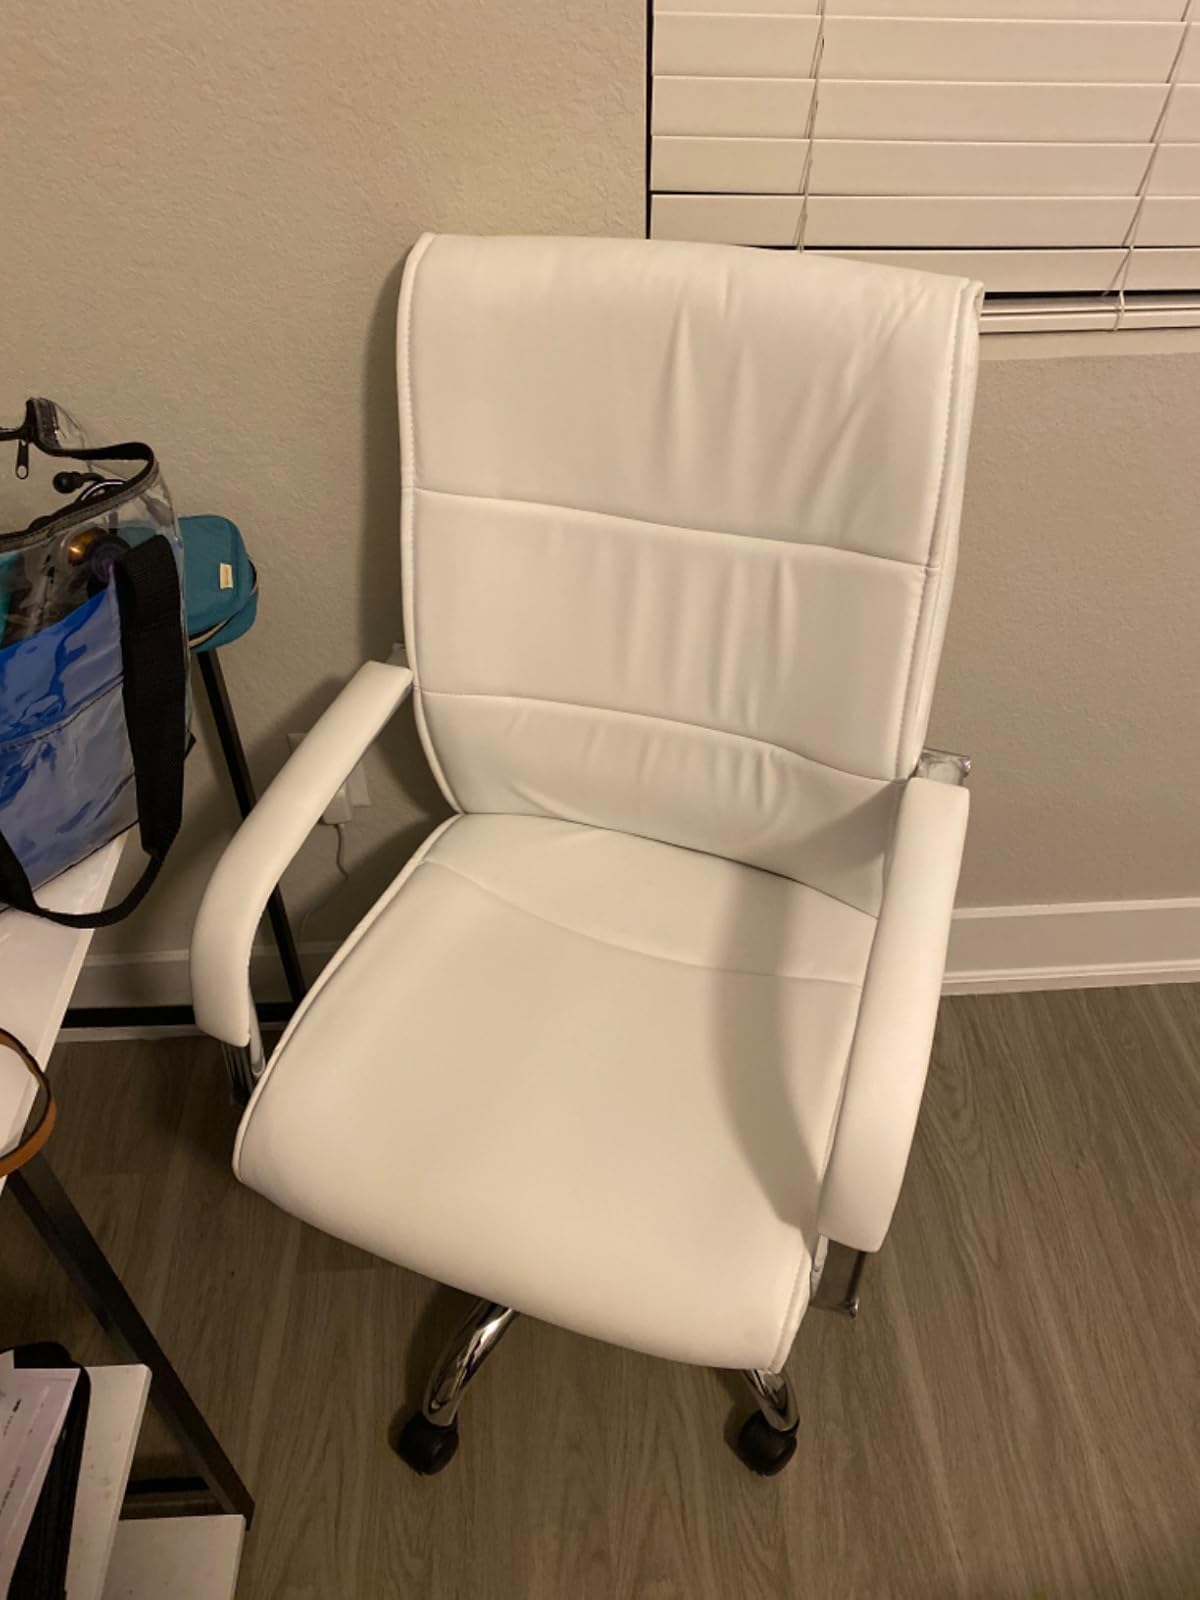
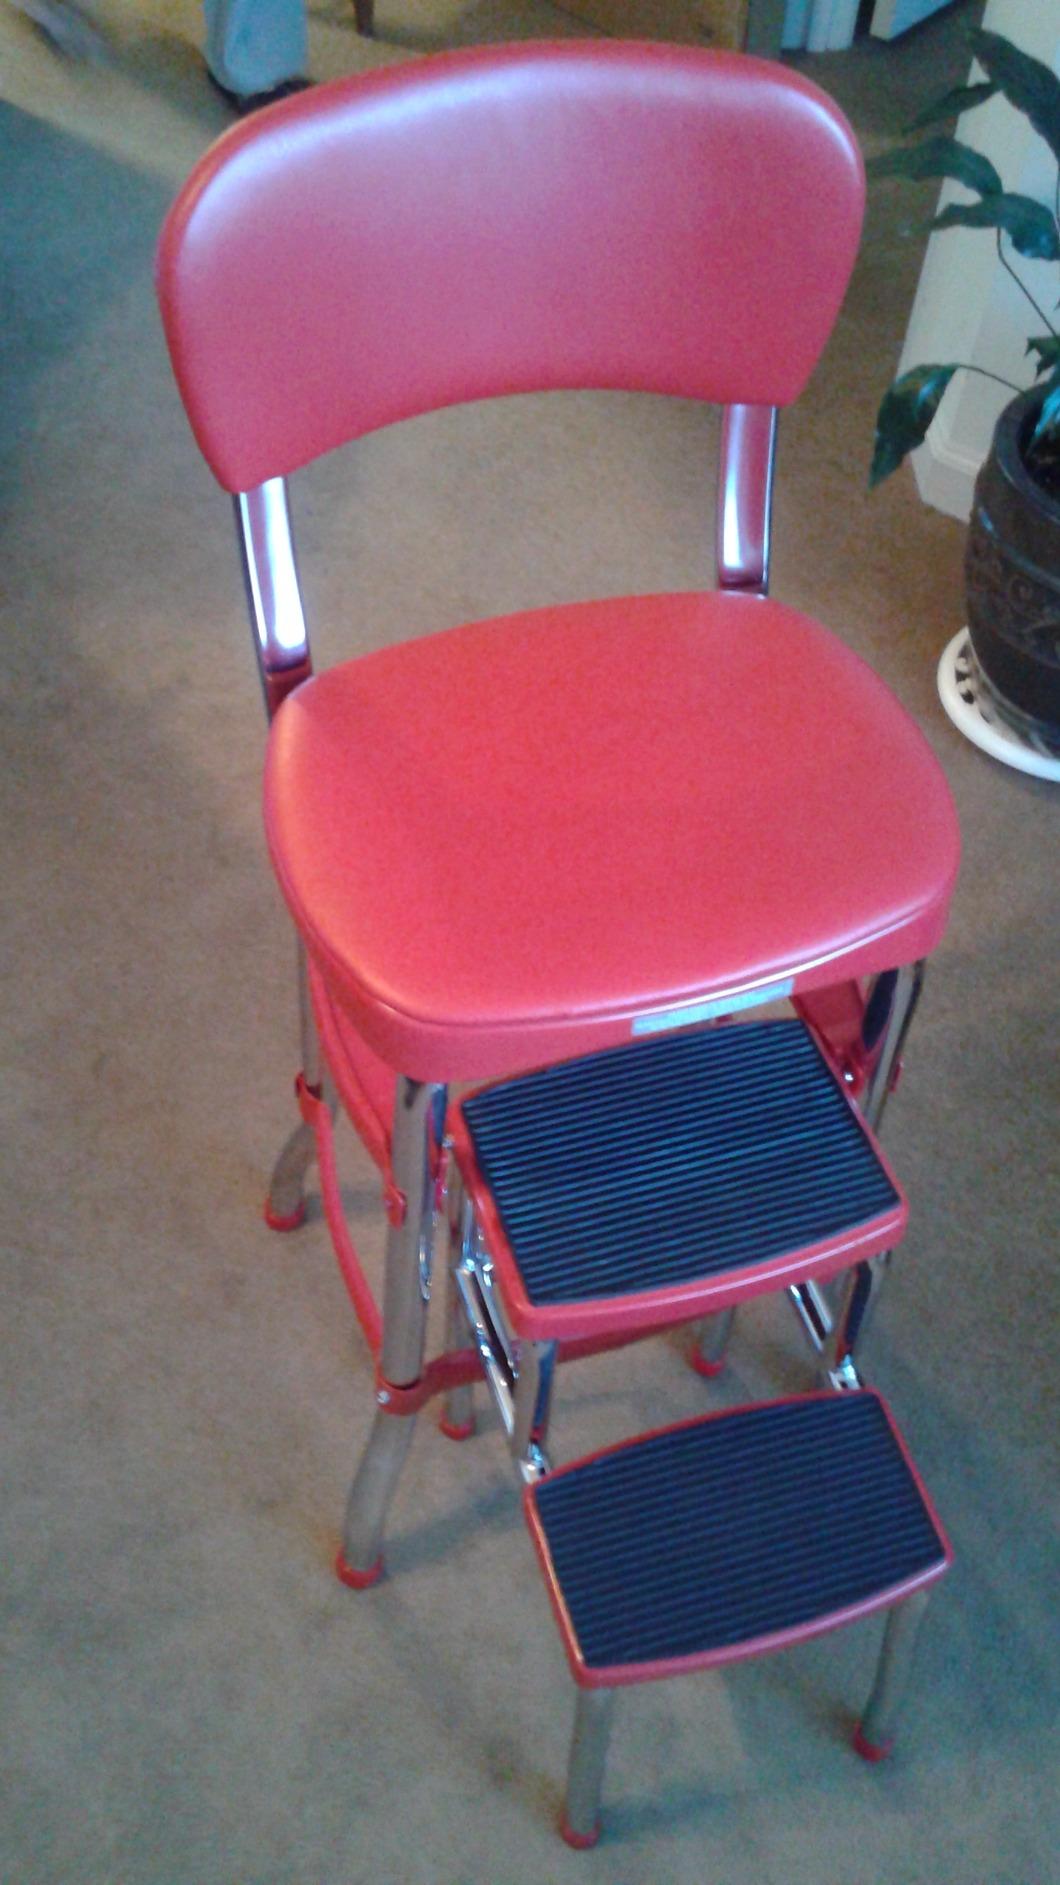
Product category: items_chair
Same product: no